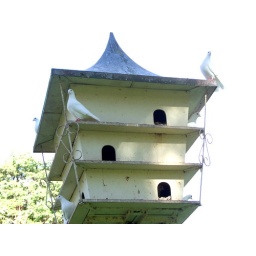
The pigeon house in Queen Elizabeth park